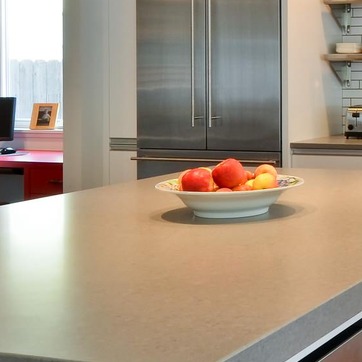
Material: food